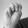
ASL letter: M